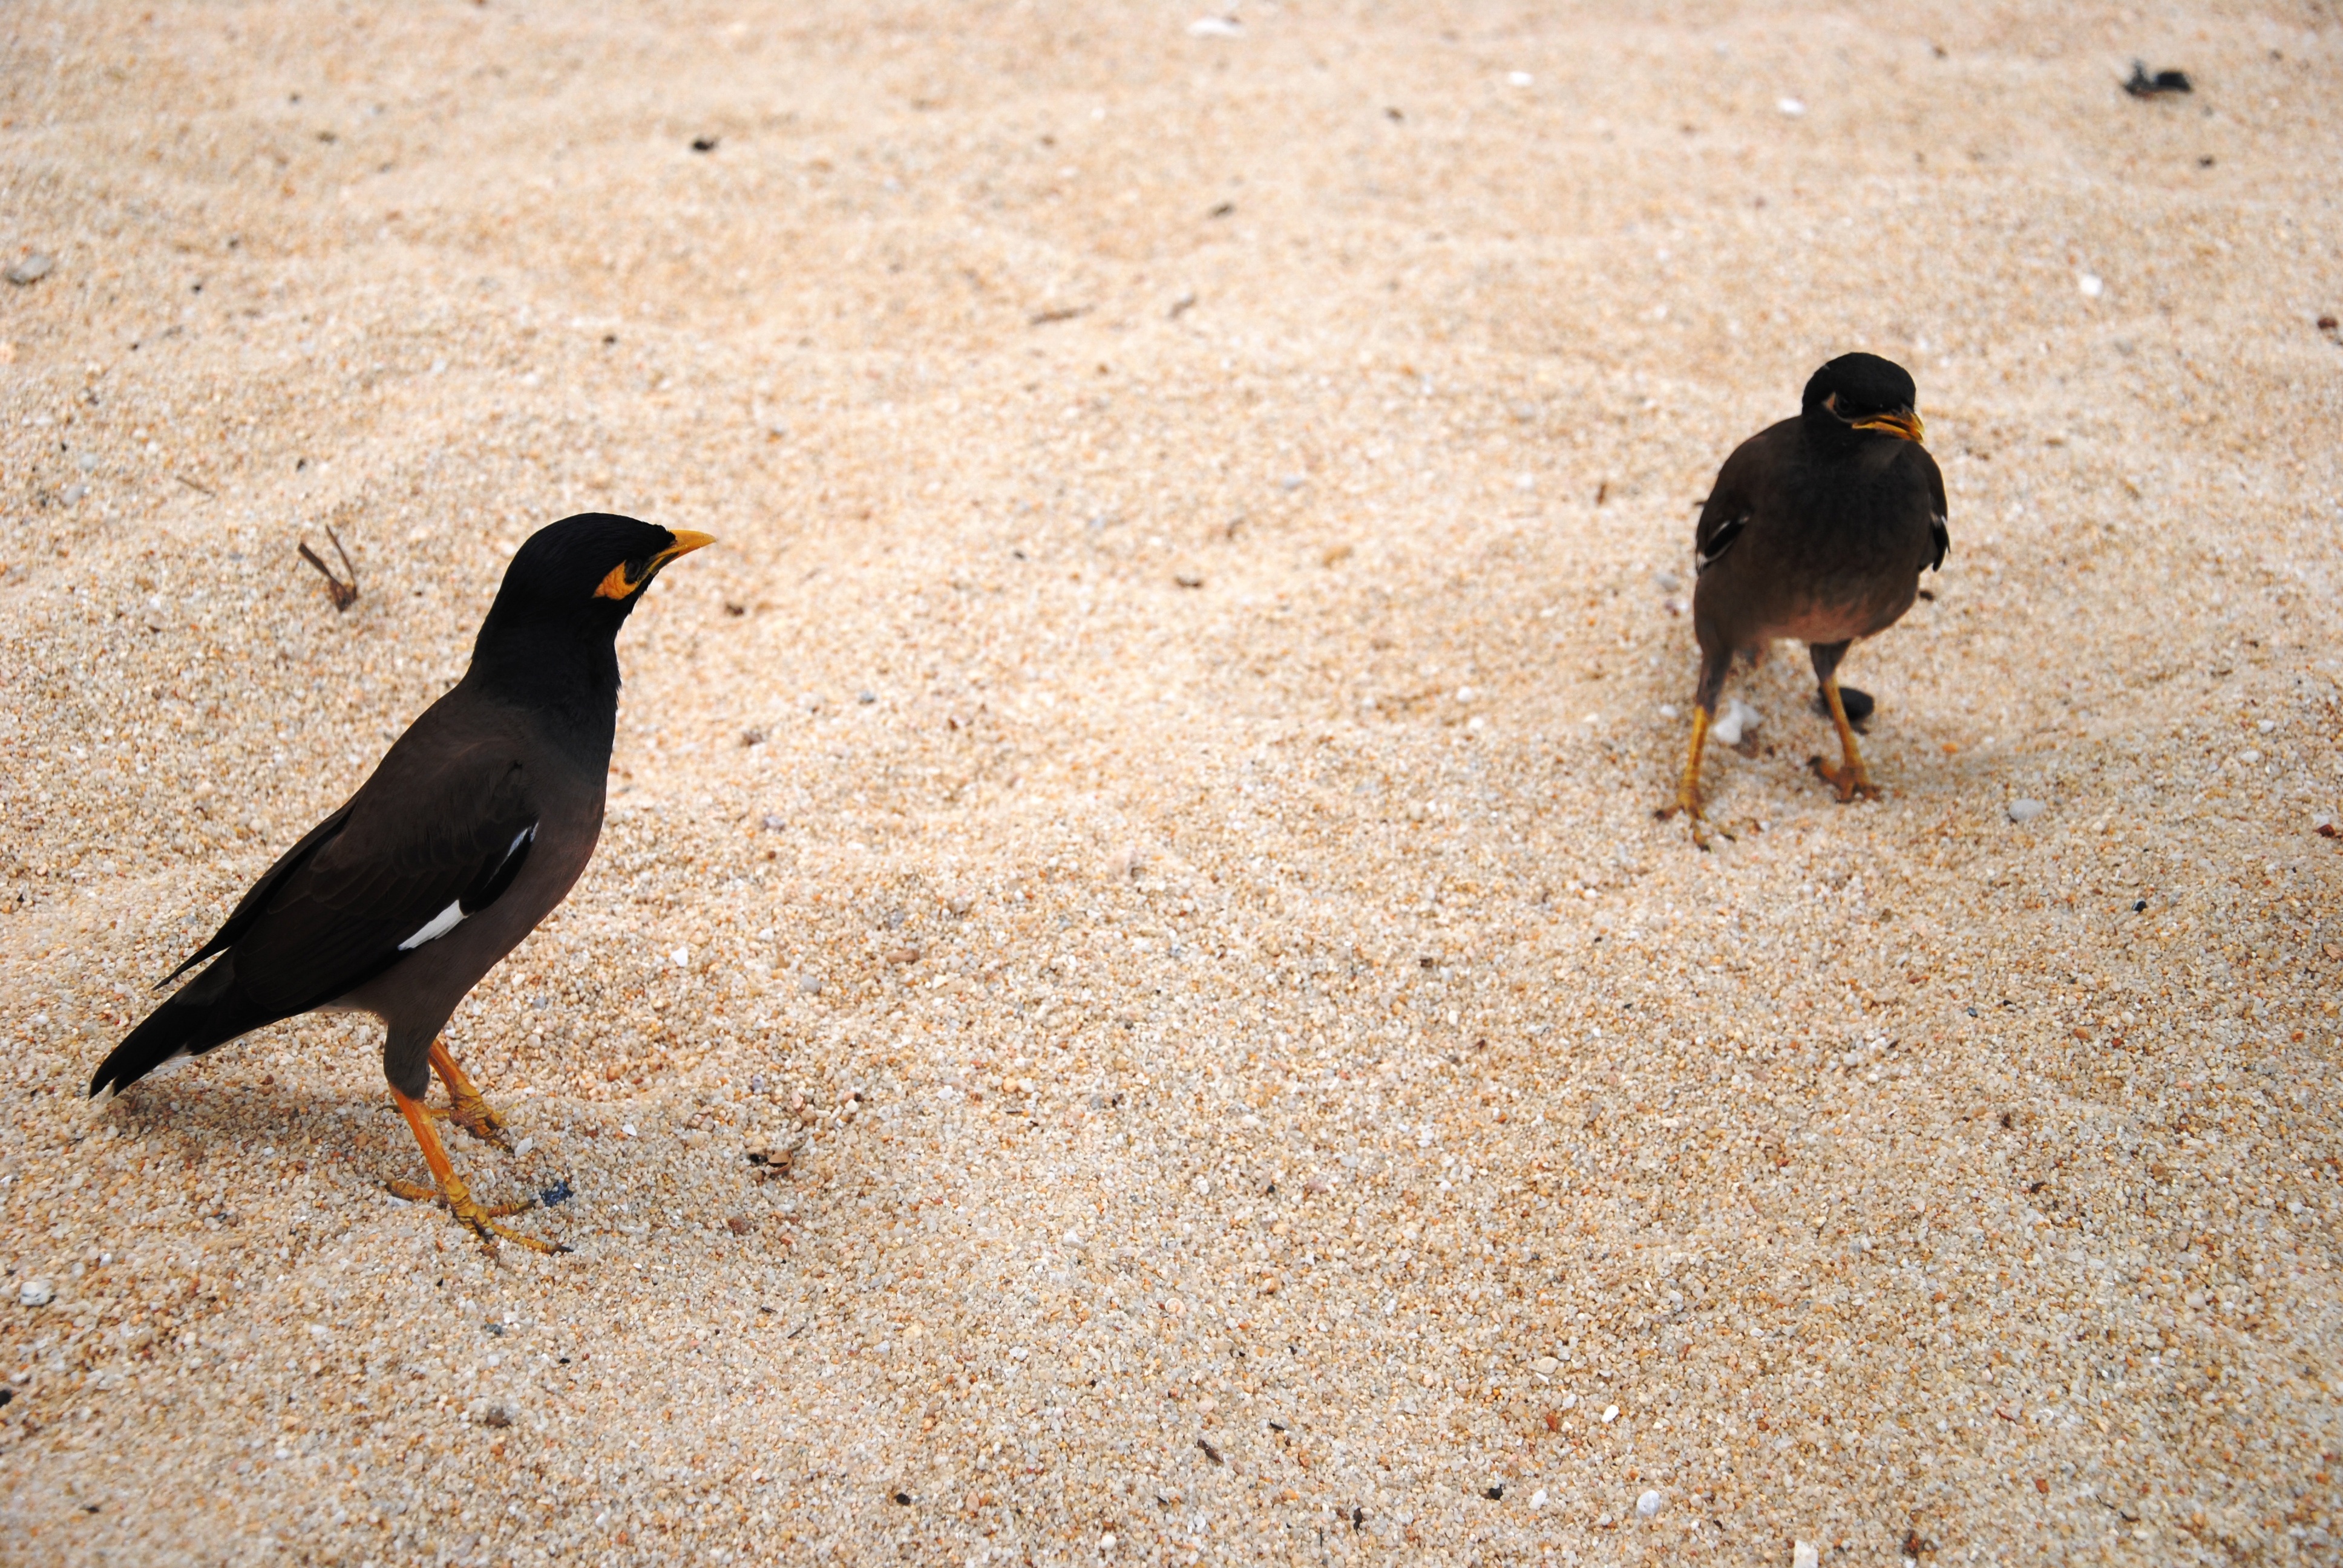
beach, sea, coast, nature, sand, bird, animal, wildlife, beak, black, fauna, thailand, birds, vertebrate, blackbird, animal world, perching bird, acridotheres, common myna